2008 Kosovo declaration of independence

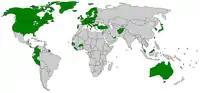
Countries recognizing Kosovo by the end of 2008

The 2008 declaration was a product of failed negotiations concerning the adoption of the Ahtisaari plan, which broke down in the fall of 2007. The plan, prepared by the UN Special Envoy and former President of Finland, Martti Ahtisaari, stipulated a sort of supervised independence for Kosovo, without expressly using the word "independence" among its proposals. Under the plan, Kosovo would gain self-governance under the supervision of the European Union, and become obligated to expressly protect its minorities' rights by means of a constitution and a representative government. Kosovo would be accorded its own national symbols such as a flag and a coat of arms, and be obligated to carry out border demarcation with the Republic of North Macedonia. The Albanian negotiators supported the Ahtisaari plan essentially in whole, and the plan gained the backing of the European Union and of the United States. However, Serbia and Russia rejected it outright, and no progress was possible on the United Nations front.